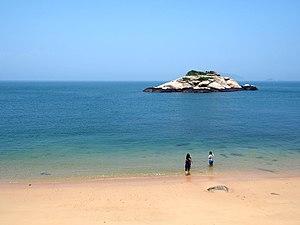
L'îlot de la tortue appartient à la municipalité de Beigan, située dans le comté de Lienchiang, appartenant à la province du Fujian dans la République de Chine.